Sebastian Priaulx

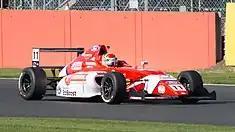
Priaulx competing in F4 at Silverstone.

Priaulx's brief junior formula career began in 2018, joining the TRS Arden team in the F4 British Championship. Supported by new sponsor Ravenscroft, his confidence was high entering the opening round at Brands Hatch, and he scored a fourth-place finish in his first race in the championship. In the second event of the weekend, he scored his maiden victory in the series, taken after the top two finishers on the road were penalized for a jump start. Priaulx scored just one more race victory that season, in the final race meeting at Brands Hatch, finishing 7th in the championship. This was his only season in single-seaters, and he signed a deal with Multimatic Motorsports to compete in sports car racing for 2019.